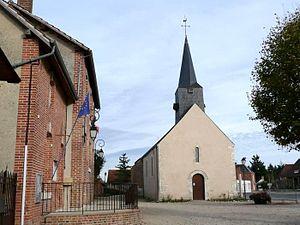
Villeny est une commune française située dans le département de Loir-et-Cher, en région Centre-Val de Loire.